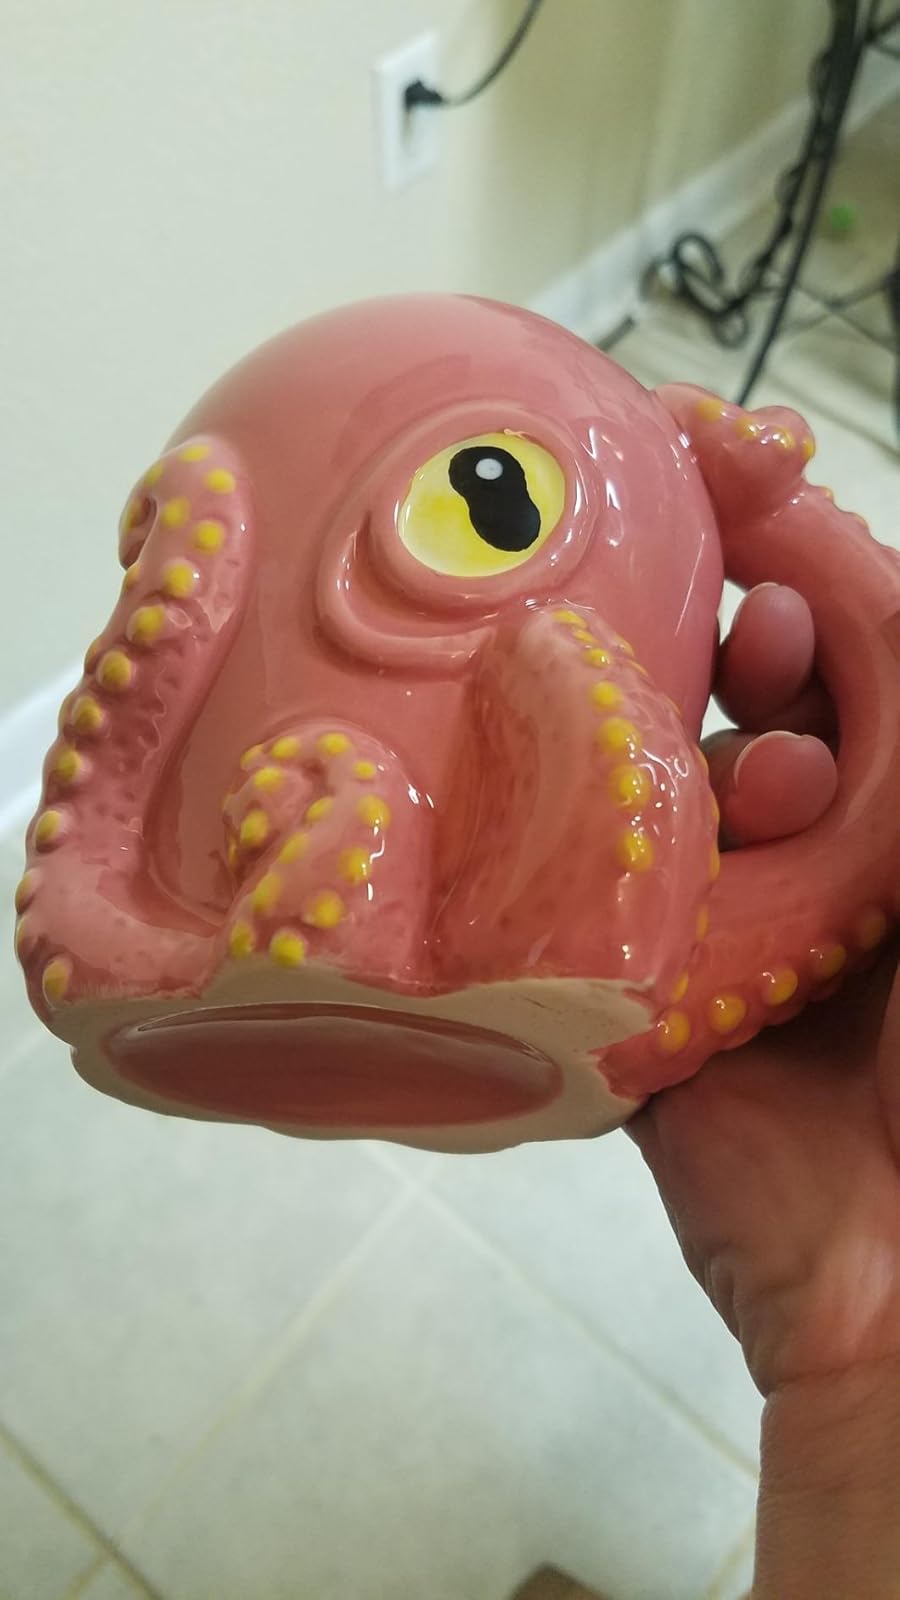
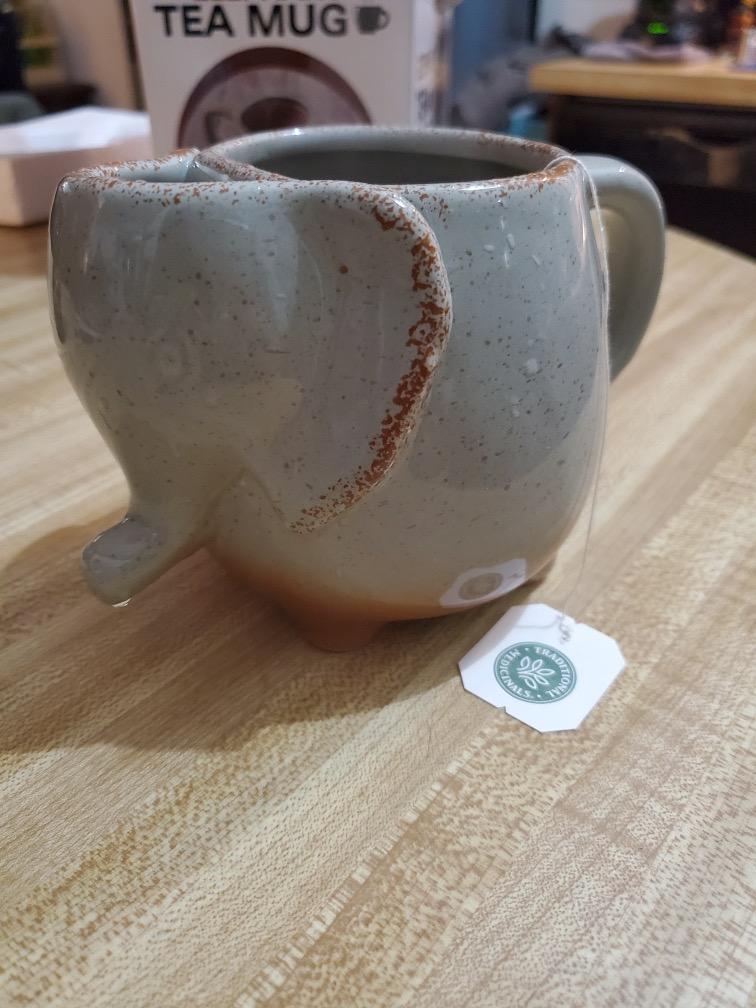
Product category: items_mug
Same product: no